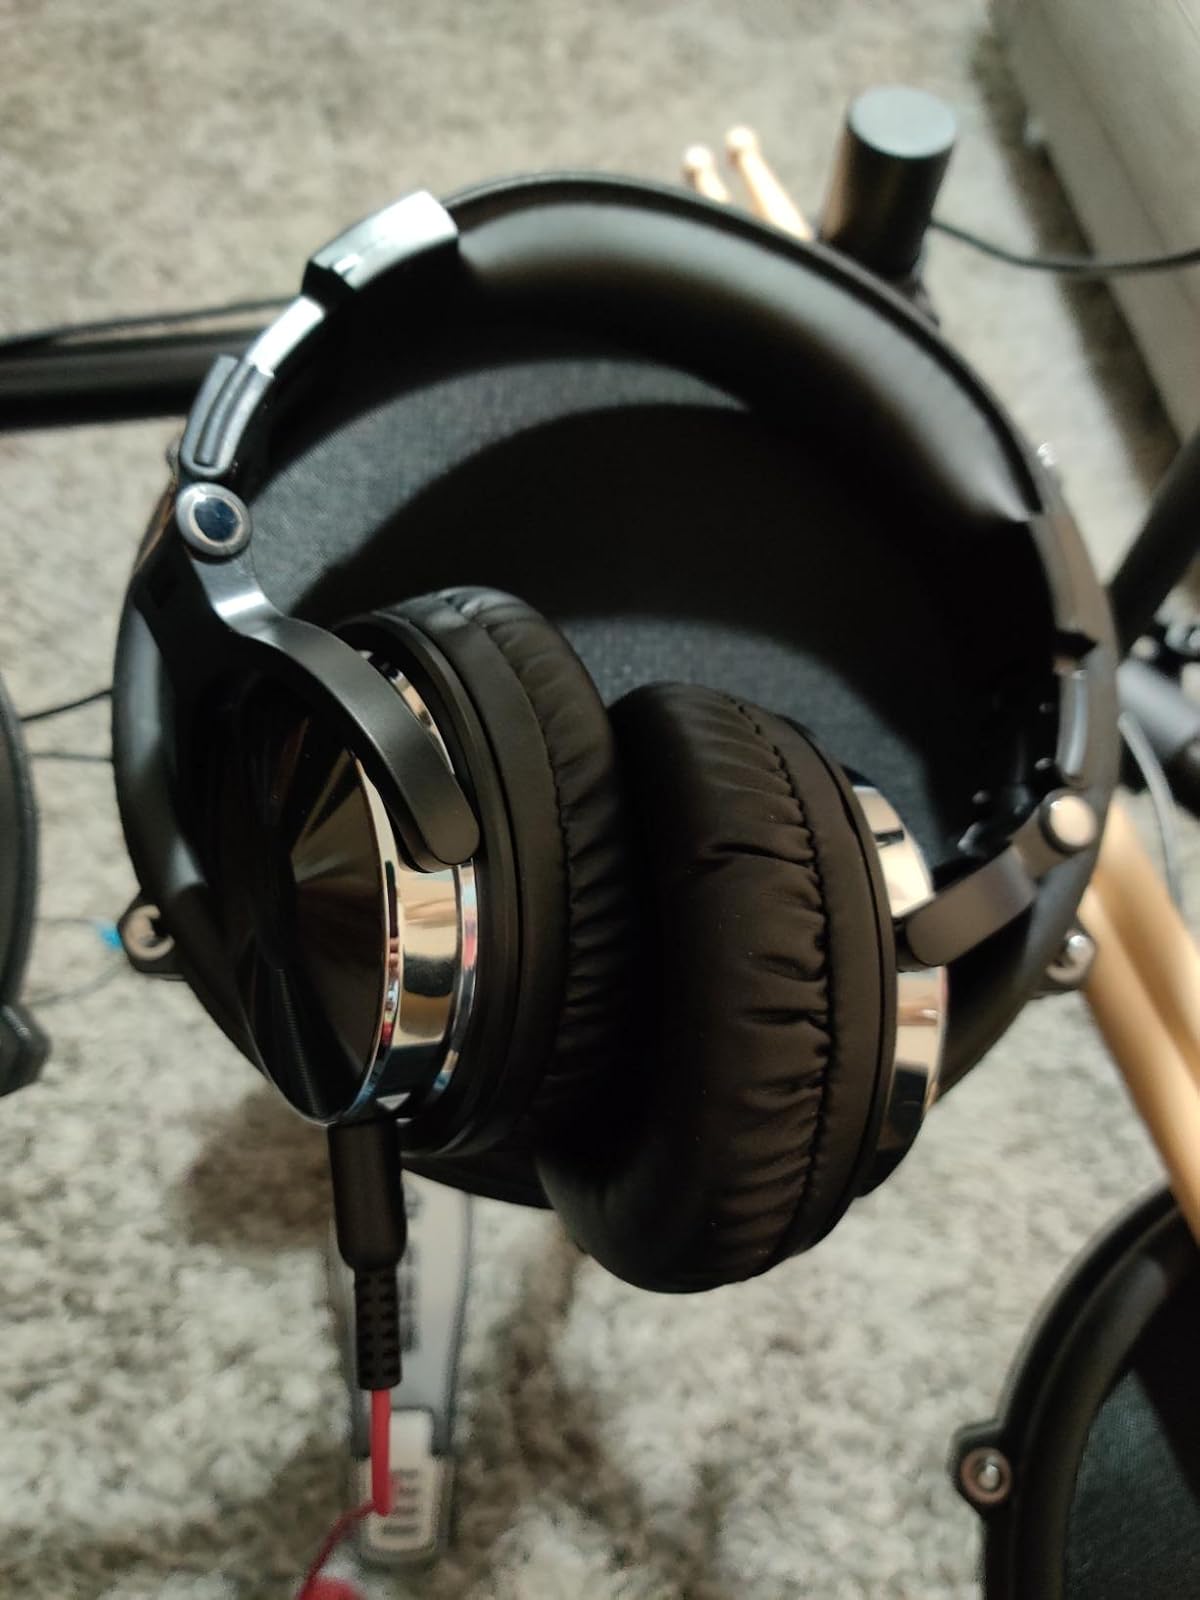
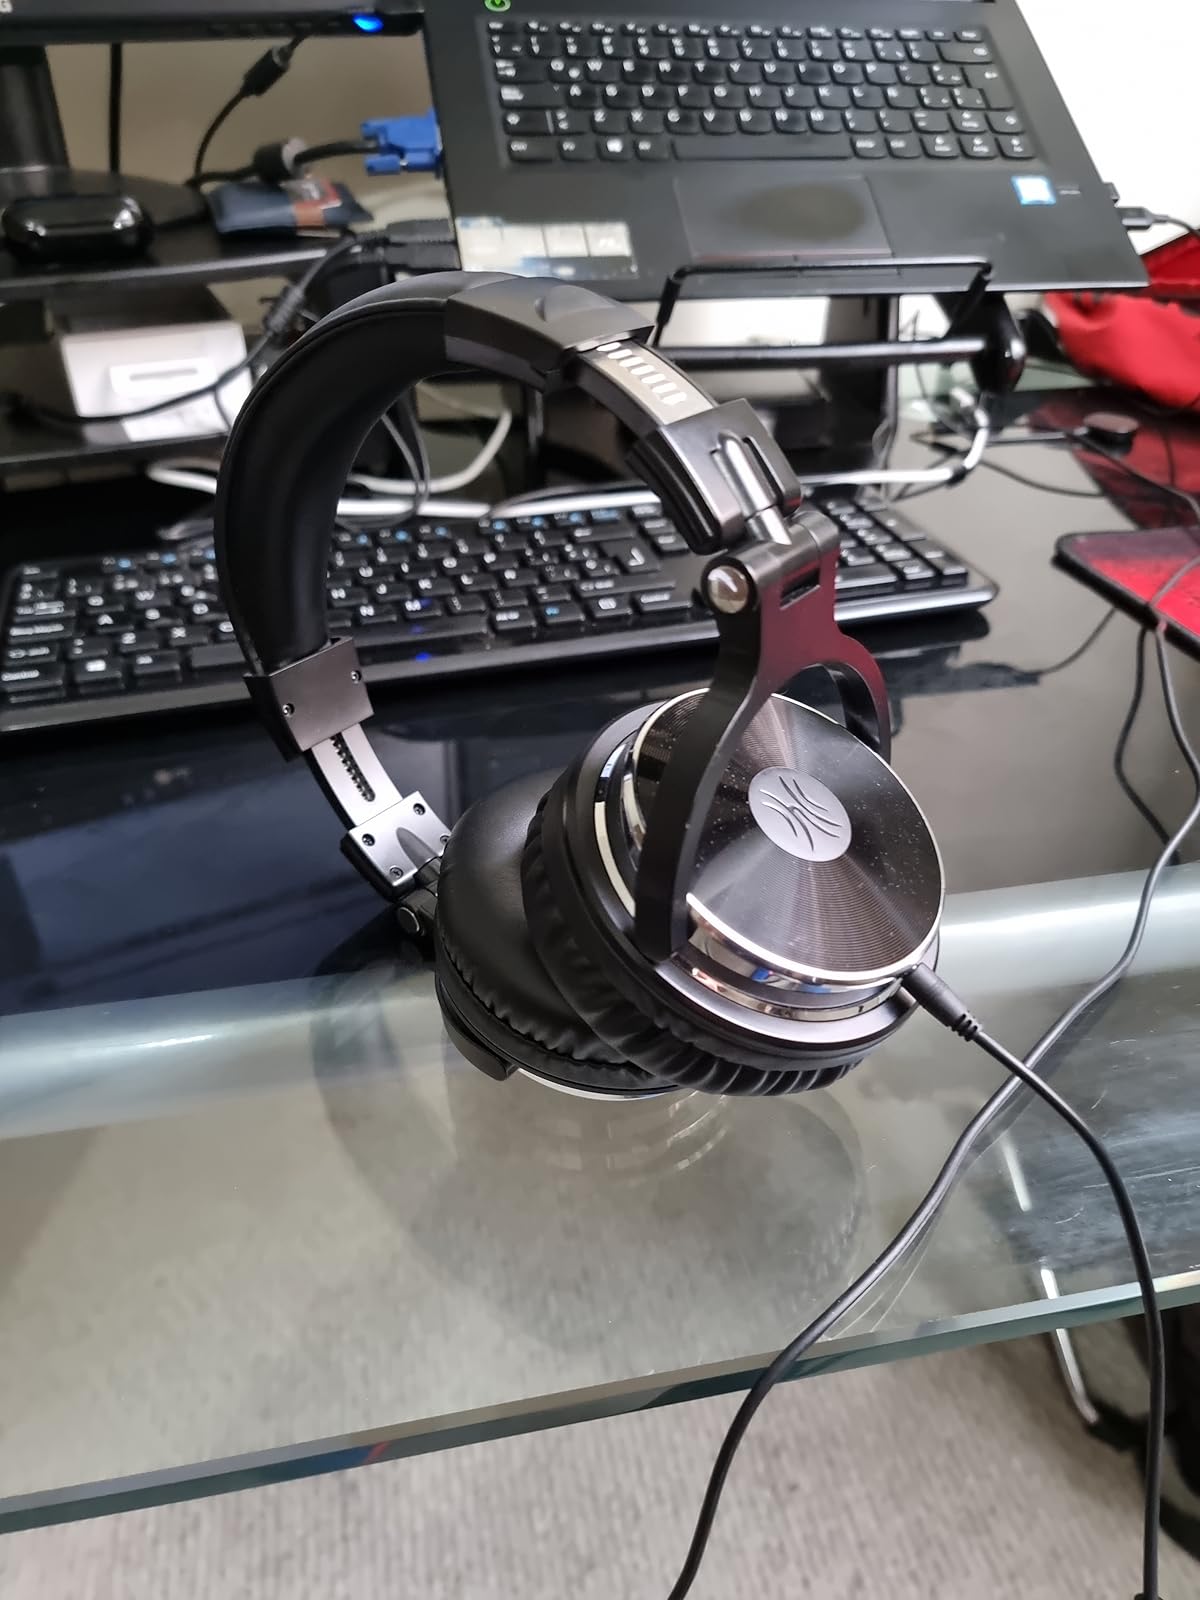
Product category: headphones
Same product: yes